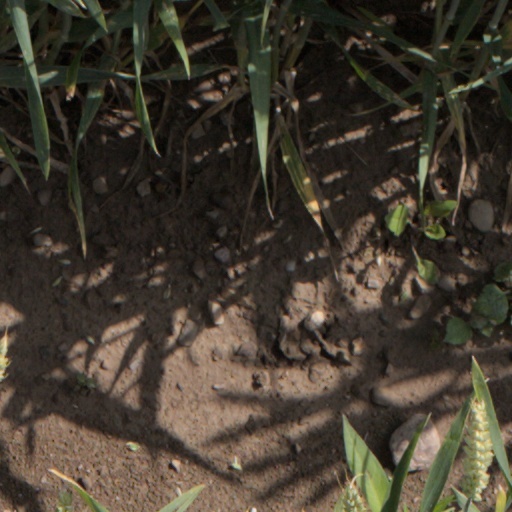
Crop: wheat